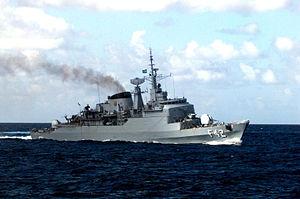
Voici la liste des navires de la Marine militaire brésilienne en service en 2019 ou à venir.